Deiva Magan

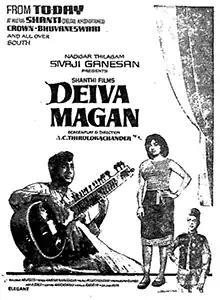
Theatrical release poster

Deiva Magan is a 1969 Indian Tamil-language drama film written and directed by A. C. Tirulokchander. An adaptation of the Bengali novel "Ulka" by Nihar Ranjan Gupta, it stars Sivaji Ganesan in three roles and Jayalalithaa, with Sundarrajan, M. N. Nambiar, Nagesh, V. Nagayya and Pandari Bai in supporting roles. The film is about a scarred man who attempts to reconnect with his estranged family.